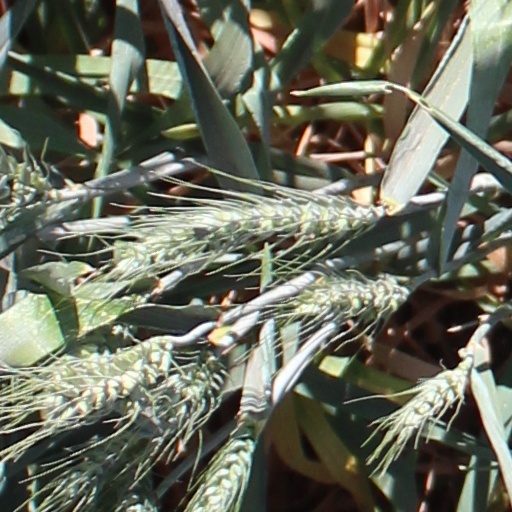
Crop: wheat